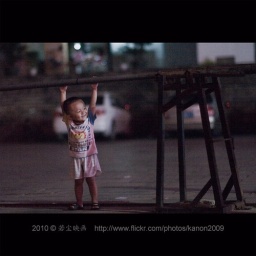
met this boy when I strolling in the street tonight.